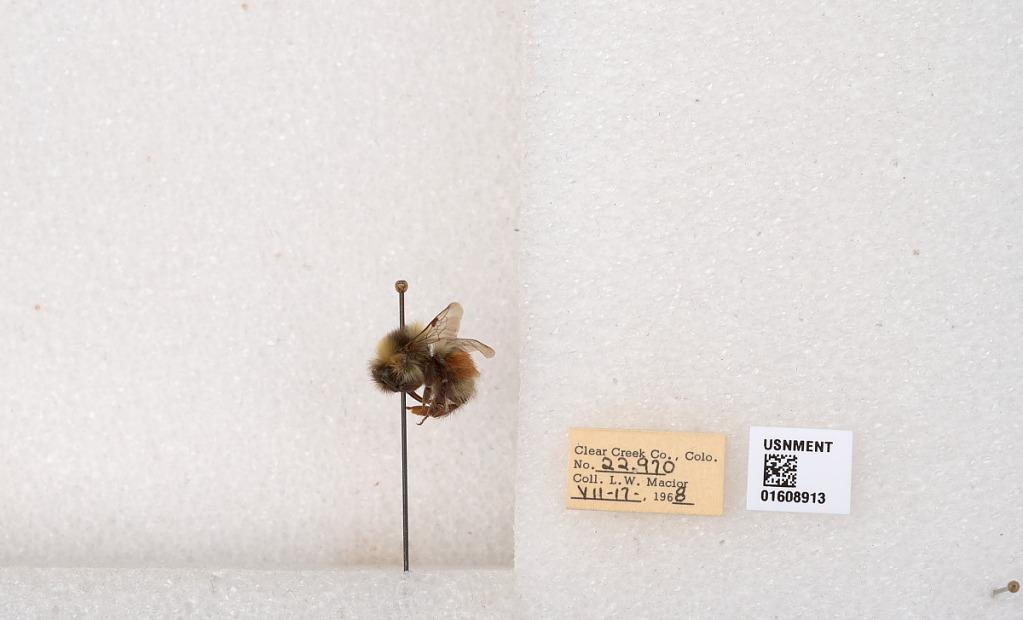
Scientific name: Bombus (Pyrobombus) sylvicola Kirby
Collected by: L. Macior
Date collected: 1968-7-17
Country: United States
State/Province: Colorado
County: Clear Creek
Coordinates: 39.6891, -105.644